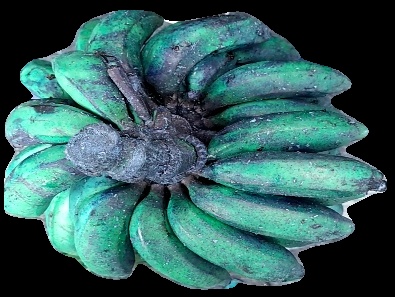
Variety: rasbale
Grade: grade3